Primost

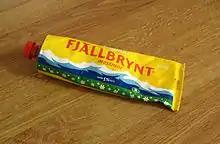
A tube of primost (messmör)

Primost or prime cheese is a Norwegian cheese made from cow's milk. It is slightly brown and has a soft spreadable texture. Cream is added towards the end of the process. The semi-sweet taste is derived from caramelizing the milk sugars of the whey as it is made.